Superman (Kal Kent)

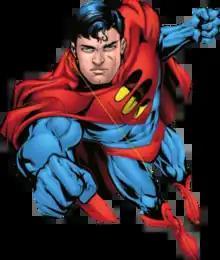
Kal Kent, as depicted in "JLA" #1,000,000 (September 1998), art by Howard Porter.

Kal Kent is a superhero who appears in the DC Comics, created by Grant Morrison. He is the Superman of the 853rd century and a descendant of the original Superman (Kal-El). He first appeared in "JLA" #15 (February 1998).